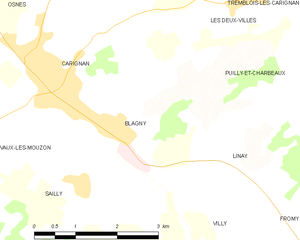
Carte des communes françaises: Blagny